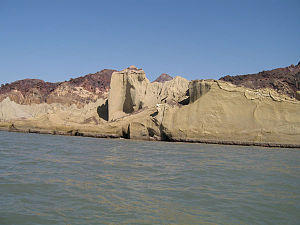
Hormuz Ø / Billeder
Hormuz ø er en iransk ø i den Persiske Bugt, beliggende i Hormuzstrædet og en del af Hormozgān-provinsen. Øens areal er 42 km². Den beboelige del danner en 5,5 km lang og 3,7 km bred med salt mættet slette og havde i 1888 knapt 300 indbyggere, før 1. verdenskrig under den kølige årstid omkring 1.000 indbyggere, ellers færre.